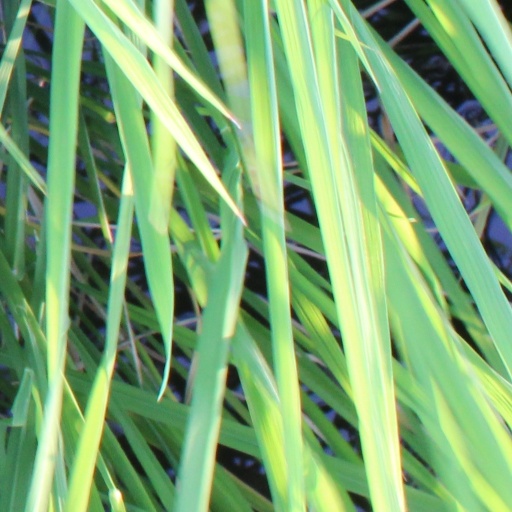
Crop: rice